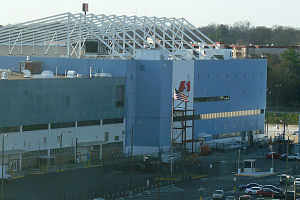
Atlantic Southeast Airlines
ASA/Expressjet i College Park
Atlantic Southeast Airlines var et amerikansk flyselskab med hovedkvarter i College Park i Georgia. Selskabet fløj til 144 destinationer for Delta Connection og fra februar 2010 også for United Express. Det var ejet af SkyWest. ASA havde næsten 900 flyvninger om dagen. Selskabets hovedlufthavn var Hartsfield-Jackson Atlanta International Airport.